Camarillo, California

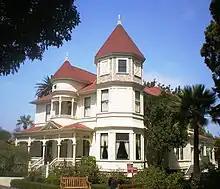
The Camarillo Ranch House, built by the Camarillo brothers on their Rancho Calleguas.

Plans were made for the incorporation of the city to control the rapid expansion. Camarillo became a city in 1964 and soon put into place a General Plan and building codes. In 1964 the closest traffic signal was from the city center on the road to Point Mugu, and the first shopping center and supermarket were under construction.